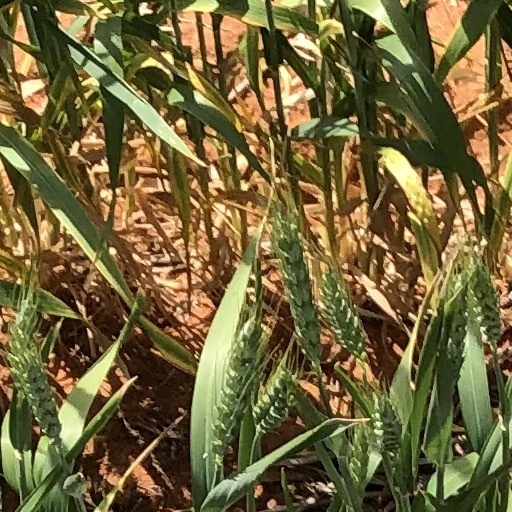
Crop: wheat